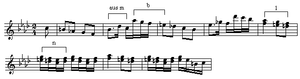
La Symphonie nᵒ 1 en ut mineur, opus 68, de Johannes Brahms eut une gestation particulièrement longue. Elle ne fut terminée qu'à l'automne 1876 mais certaines esquisses remontent à 1862 et ont été présentées à Clara Schumann. Le compositeur n'aborda d'ailleurs le genre symphonique que fort tard. La légende veut que le musicien trouva une plume sur la tombe de Ludwig van Beethoven en 1862, ce qui l'incita à écrire sa première symphonie.